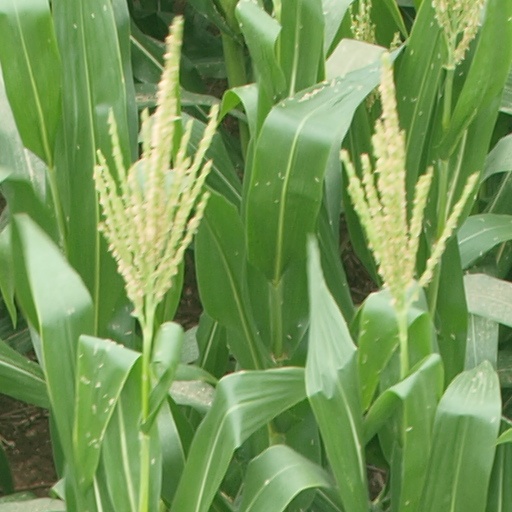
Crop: maize; corn